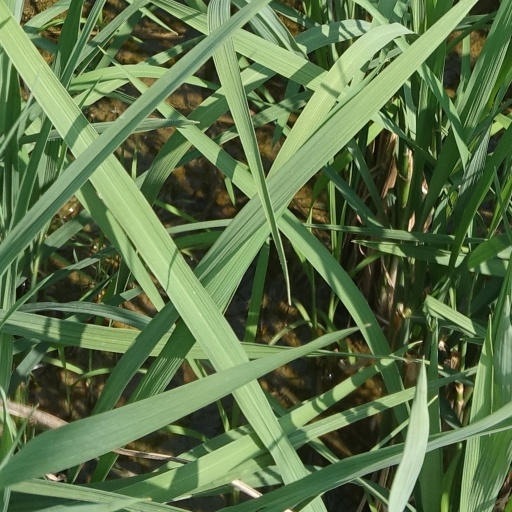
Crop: rice